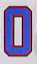
Number: 0